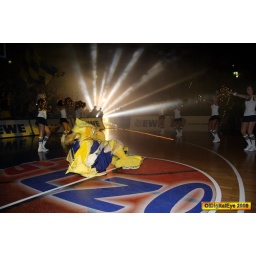
oldenburg ewe baskets vs bonn foto by OlDigitalEye 2009 01 31 7841_2